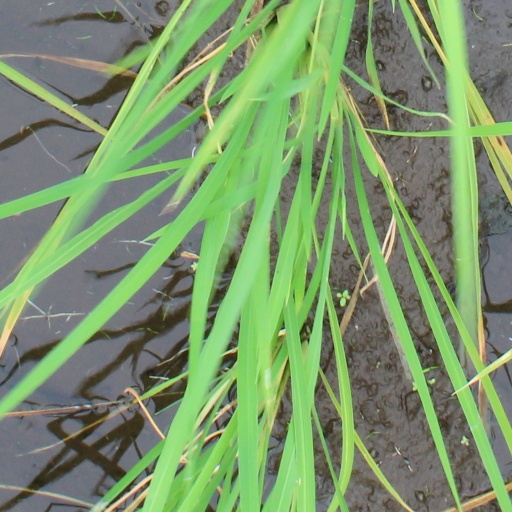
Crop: rice